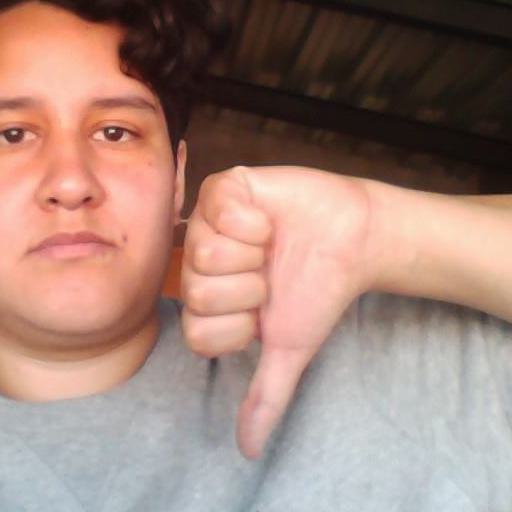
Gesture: dislike